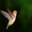
Label: bird